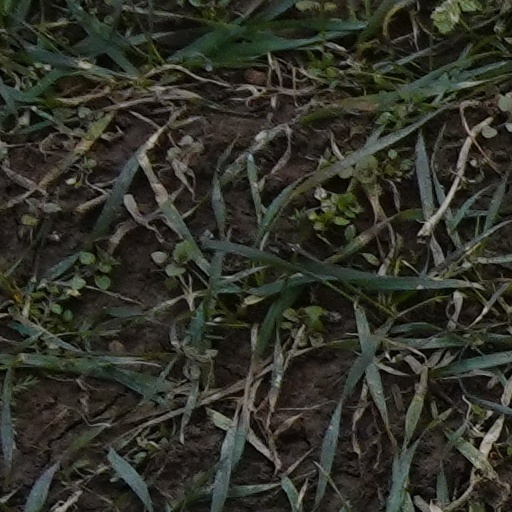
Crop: wheat